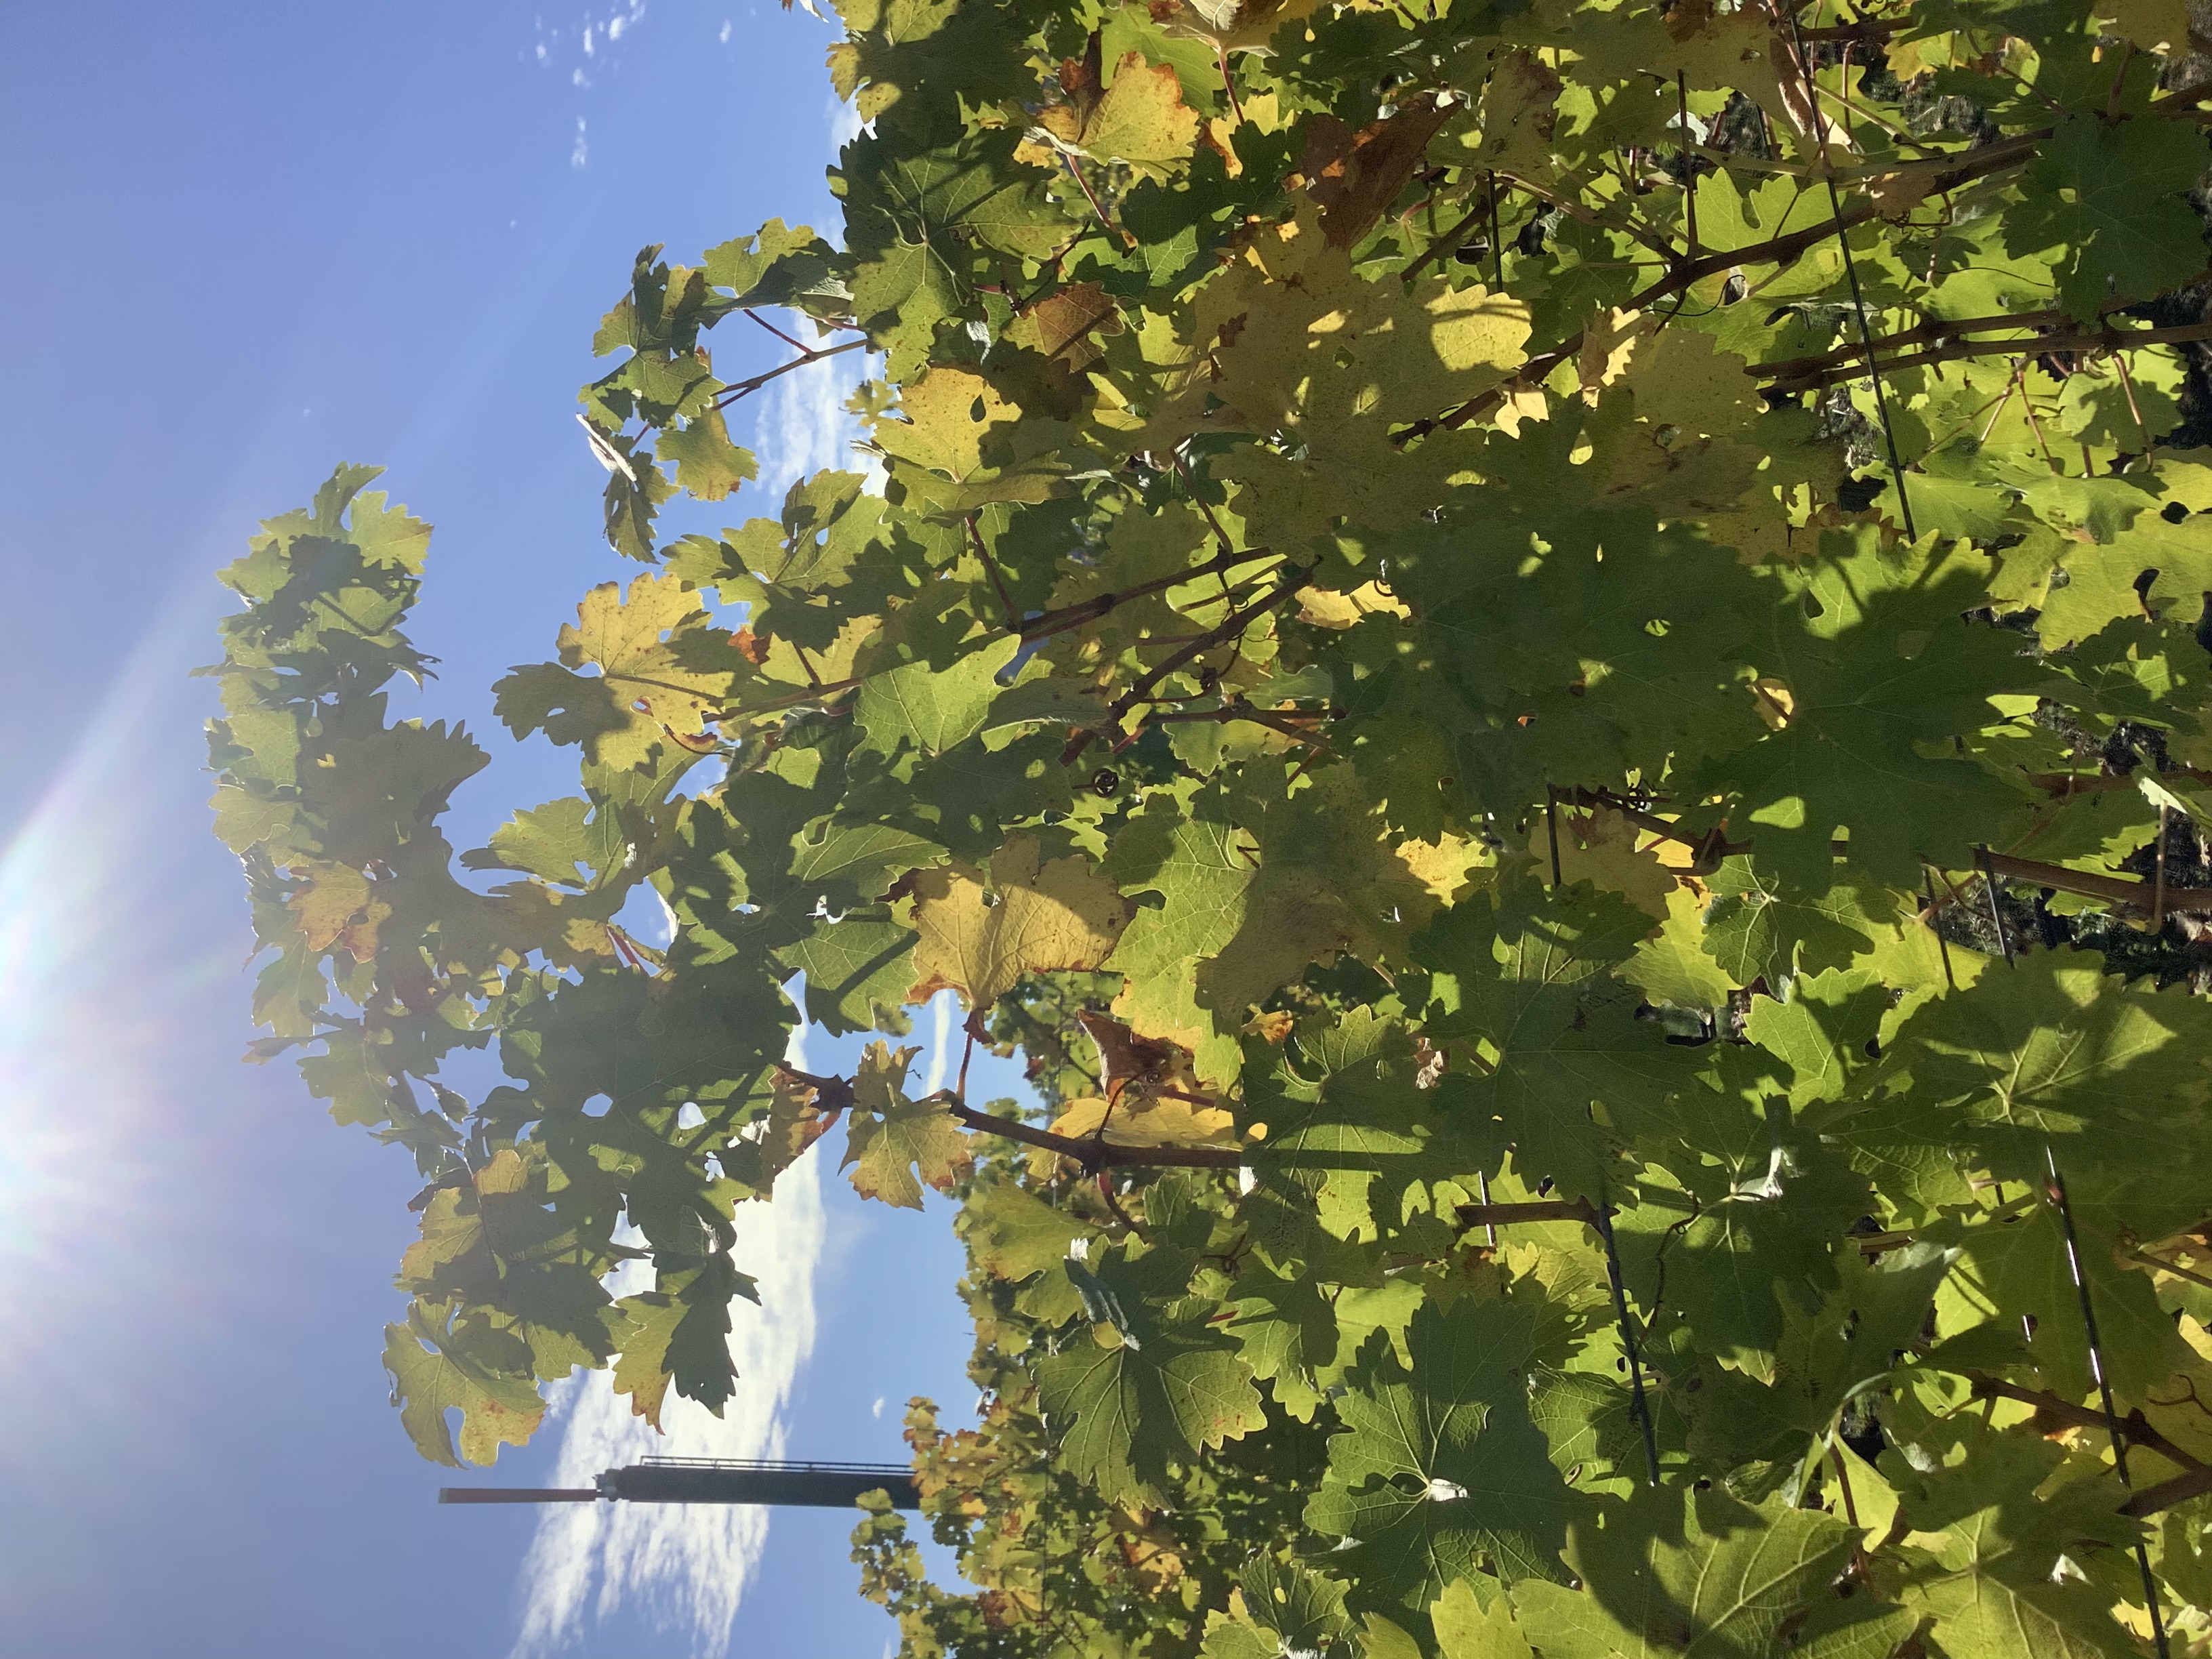
Label: No Virus